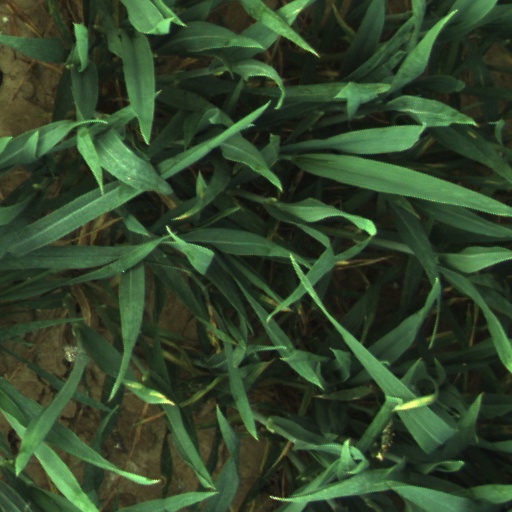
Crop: wheat